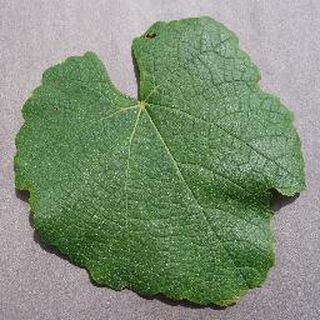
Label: healthy_grape